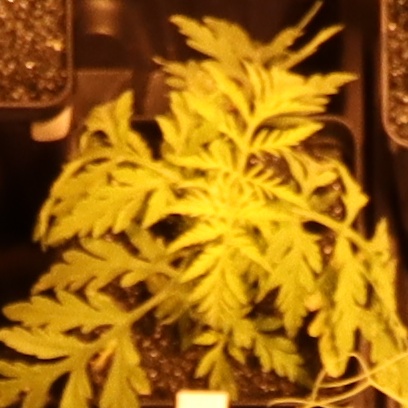
Label: Ragweed